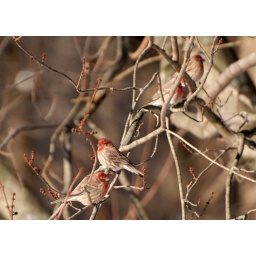
Four house finches perched on some branches of a maple tree in our backyard.